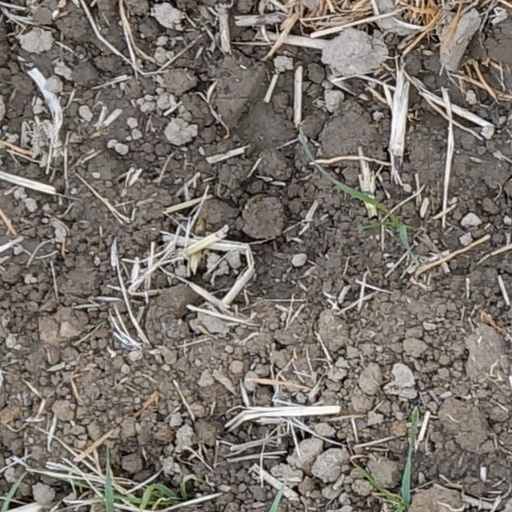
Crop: wheat